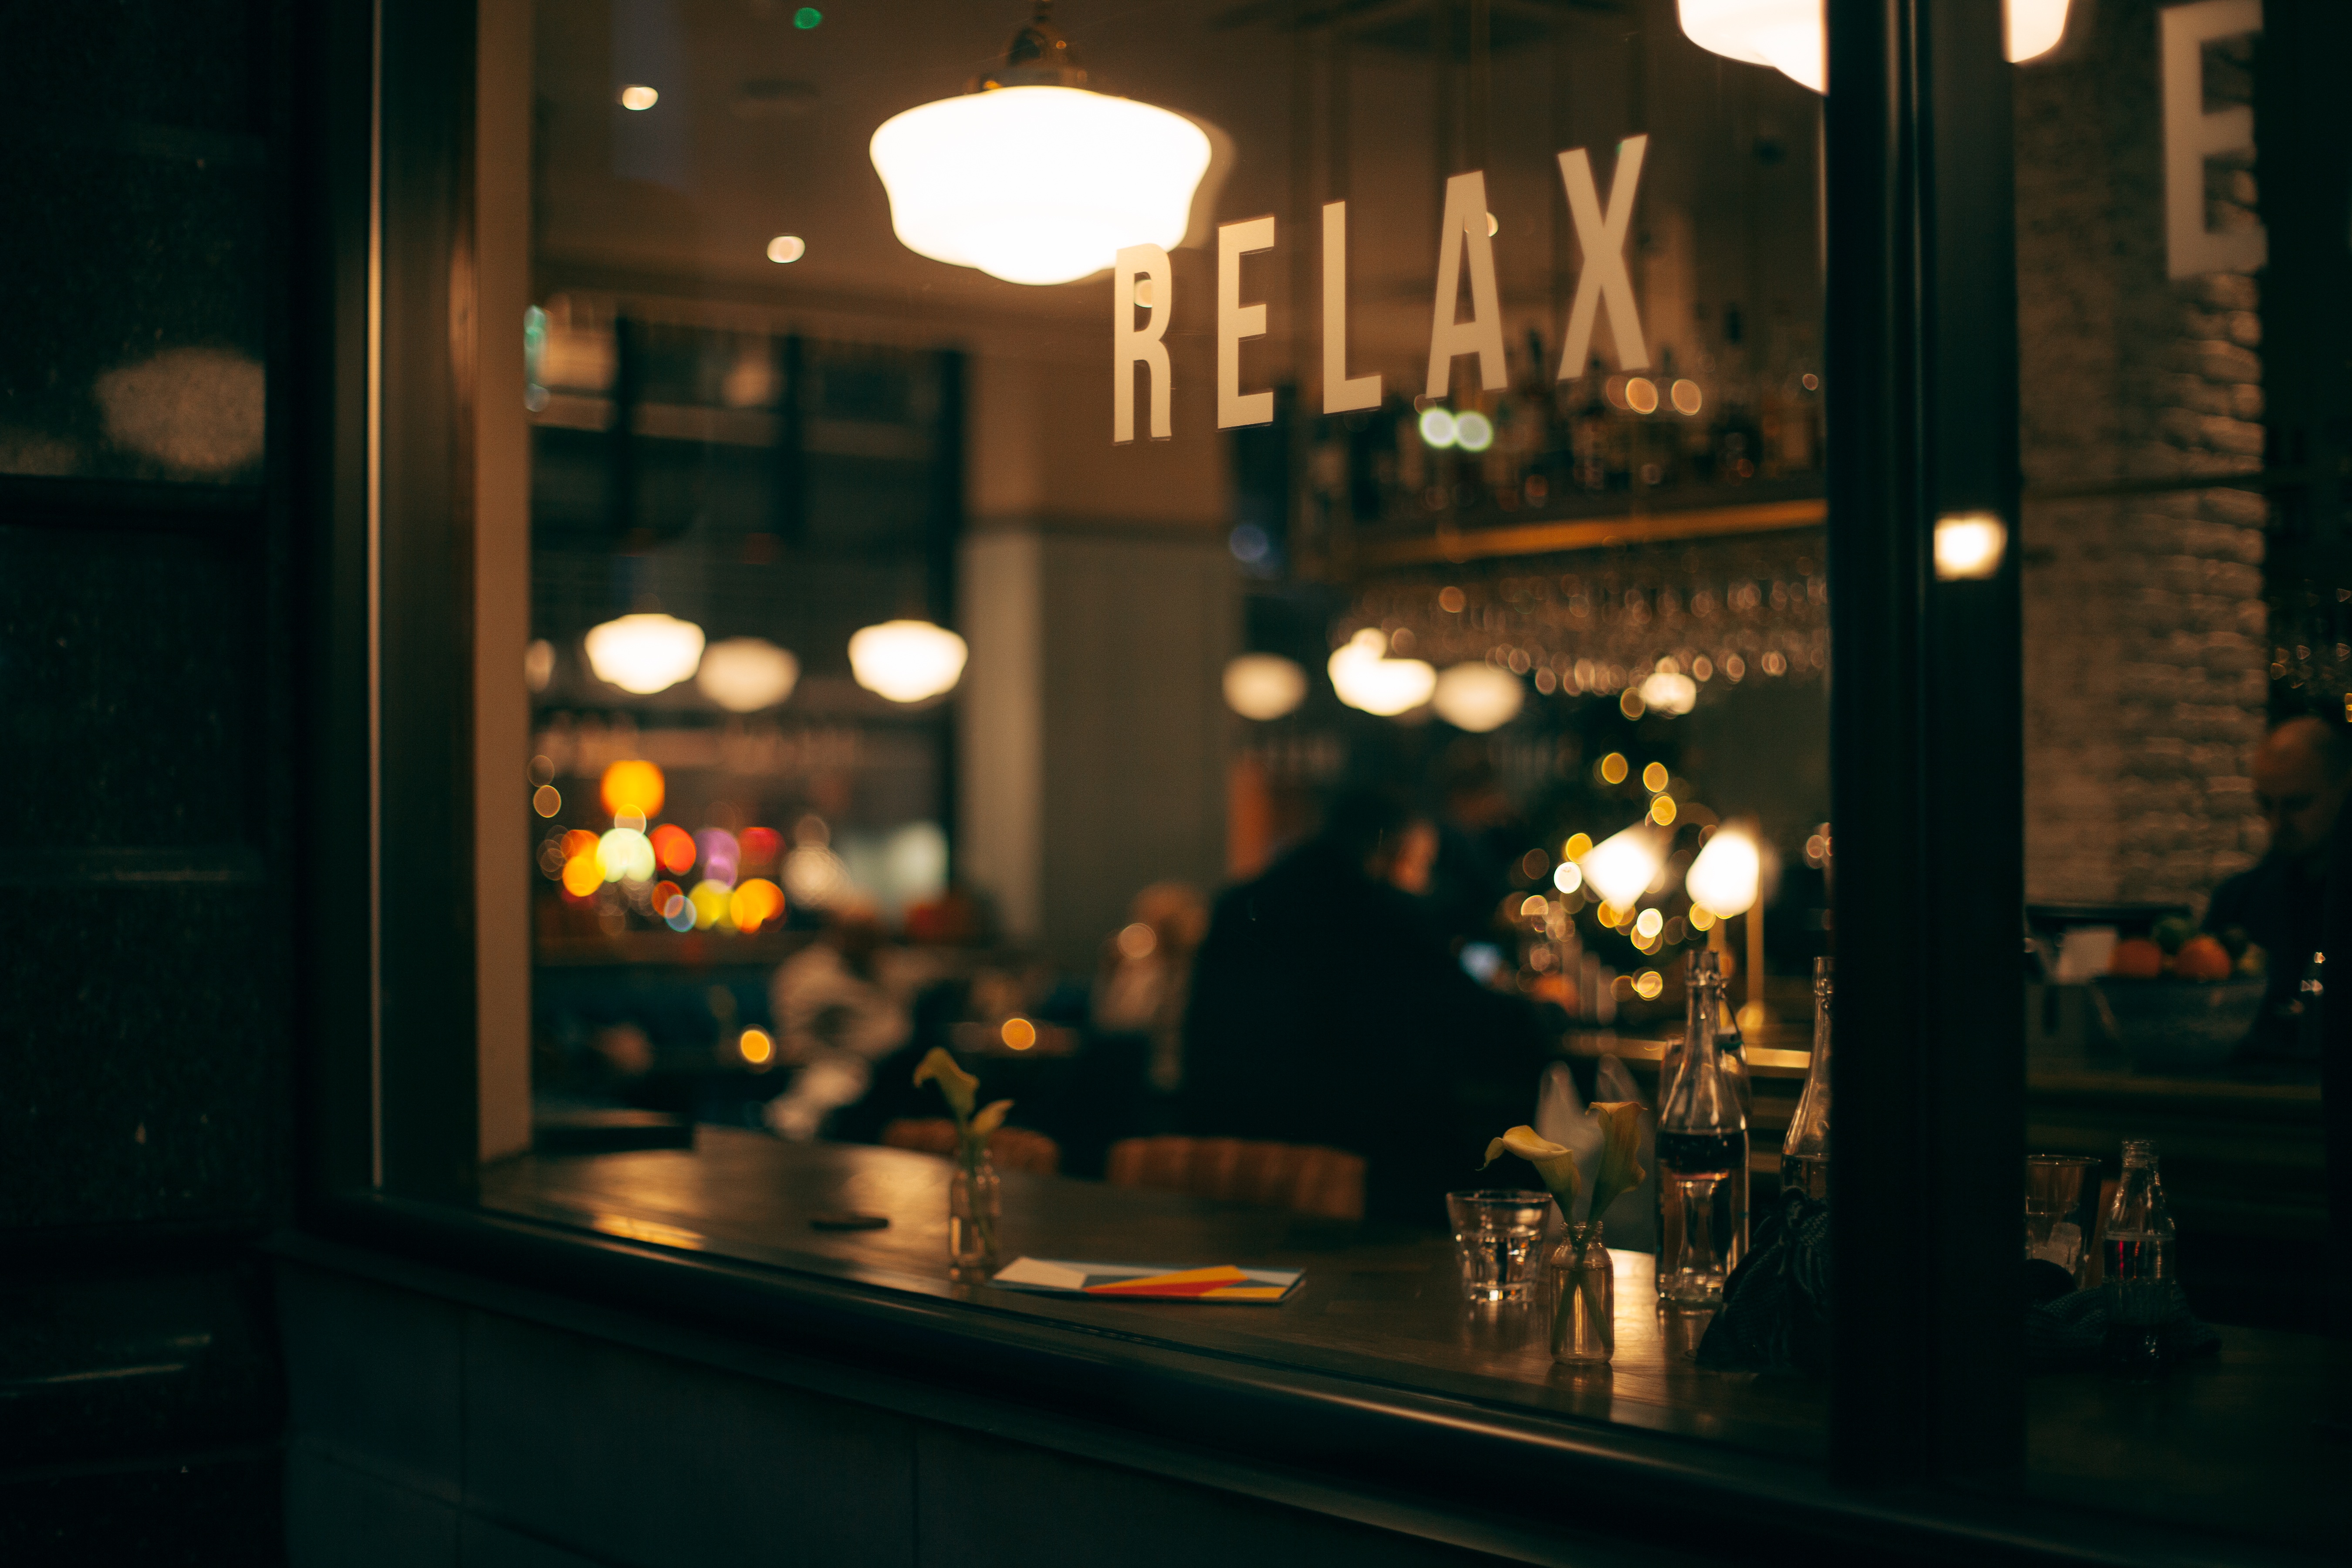
night, restaurant, bar, lighting